Maxima (DC Comics)

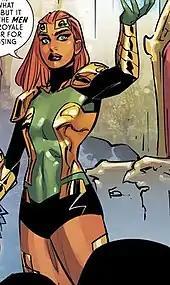
Maxima as seen in the interior artwork of "Wonder Woman" #754 (May 2020), art by Gleb Melnikov and Romulo Fajardo, Jr.

An older woman who resembles the more traditional pre-"Flashpoint" version of the character in both appearance and personality briefly appeared as a villain and usurped the title. This version was a former Almeracian soldier serving the true Maxima's mother who was disappointed with the younger Maxima's reluctance in finding a male mate on account of her homosexuality. Believing her unworthy of the Maxima title and her royal heritage, the usuper would kidnap the younger woman and attempt to take her place. The older impostor was eventually defeated and imprisoned by the combined might of Supergirl, Superwoman and the real Maxima.